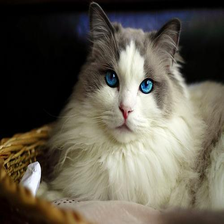
Species: cat
Breed: Ragdoll